Question: What color is the side of the bus?
Tambaya: Mene launin gefen bas din.?
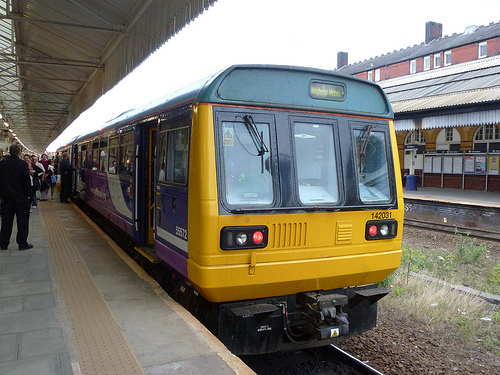
Answer: Blue.
Amsa: Shuɗi.